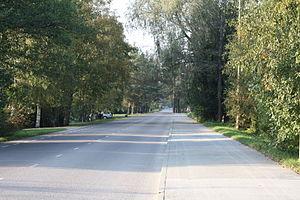
Vismeistri est un quartier du district de Haabersti à Tallinn en Estonie.